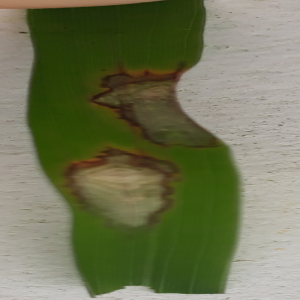
Disease: Blast